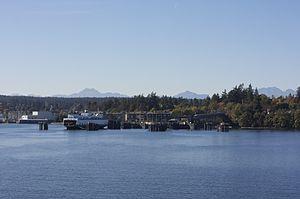
L'île de Bainbridge est une île urbaine située dans la Péninsule Kitsap de l'État de Washington, aux États-Unis, baignée dans le Puget Sound. La population de l'île est de 23 025 personnes au recensement des États-Unis de 2010.